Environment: real
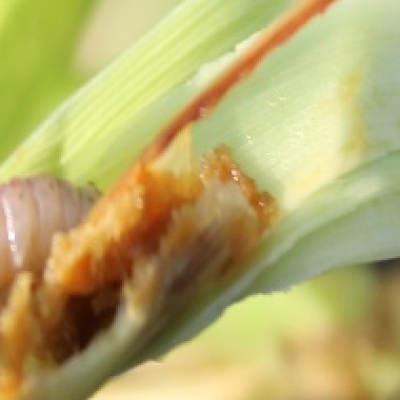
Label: fall_armyworm